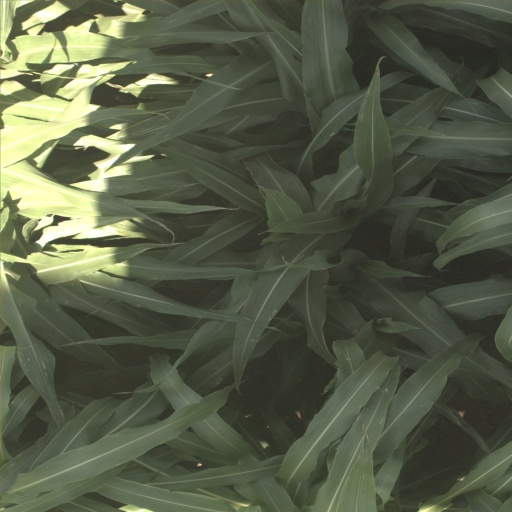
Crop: sorghum